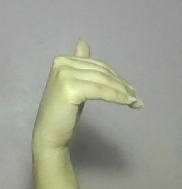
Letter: khaa